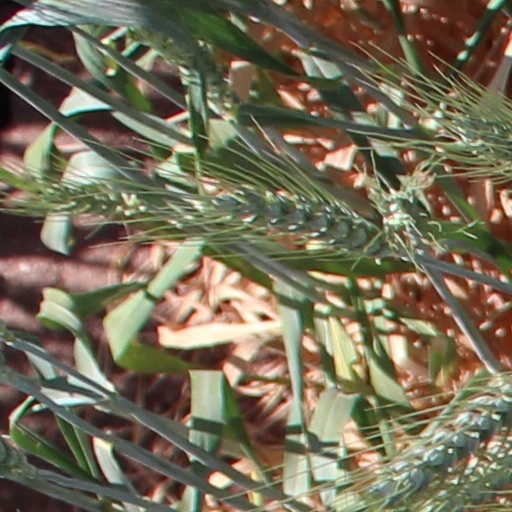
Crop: wheat